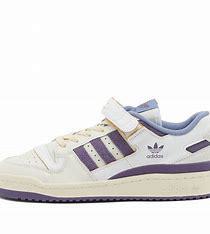
Brand: Adidas
Model: Forum